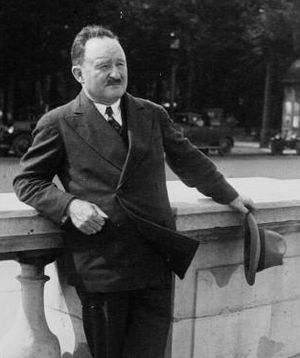
Grand Prix du roman de l'Académie française / Modtagere af Grand Prix du roman
nothumb
Le Grand Prix du roman de l'Académie française er en fransk litteraturpris, der blev oprettet i 1918 og uddeles årligt af Académie française. Sammen med Prix Goncourt er den en af de ældste og mest prestigefyldte litteraturpriser i Frankrig. Académie française uddeler mere end 60 litteraturpriser, men Grand Prix du roman er den vigtigste for en enkelt roman.